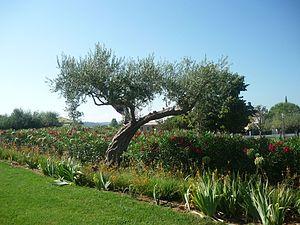
Vue du ""Jardin des oliviers"" à La Londe-les-Maures sur la Côte d'Azur."
La Londe-les-Maures est une ville du département du Var, en France. Elle est située sur la Côte d'Azur dans la rade d'Hyères. Huppée et résidentielle, la ville est connue pour ses plages, son golf et son port qui se situe parmi les plus grands en capacité d’accueil du département du Var.